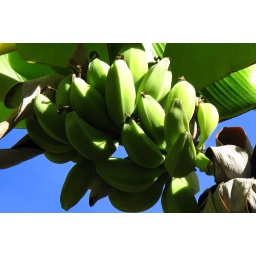
John spotted these on a palm tree in a residential neighborhood on our walk through Hollywood!